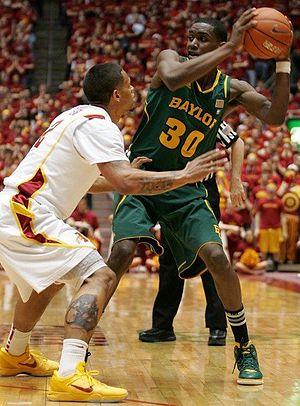
Quincy Miller, né le 18 novembre 1992, à Chicago, dans l'Illinois, est un joueur américain de basket-ball. Il évolue au poste d'ailier.